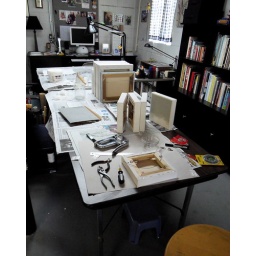
An old art desk and a large folding table are in dual service as a gesso and wiring station.